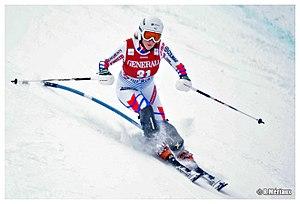
Marine Gauthier dans la Manche de Slalom de l'épreuve de Coupe du Monde de super combiné de Meribel 2013
Marine Gauthier, née le 23 janvier 1990 à Saint-Étienne, est une skieuse alpine française, licenciée au Club des sports de Tignes.